Paul the Silentiary

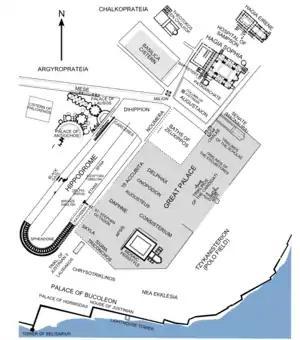
Plan of the imperial district of Byzantine Constantinople

What little we know of Paul's life comes largely from the contemporary historian and poet Agathias, a friend and admirer, who describes him as coming from a rich and illustrious family, with a father, Cyrus, and a grandfather, Florus, who both probably held public office.